The Cat and the Canary (1927 film)

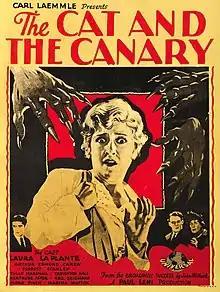
Theatrical release poster

The Cat and the Canary is a 1927 American silent comedy horror film directed by Paul Leni. An adaptation of John Willard's 1922 black-comedy play of the same name, the film stars Laura La Plante as Annabelle West, Forrest Stanley as Charlie Wilder, and Creighton Hale as Paul Jones. The plot revolves around the death of Cyrus West, who is Annabelle, Charlie, and Paul's uncle, and the reading of his will twenty years later. Annabelle is revealed as the heir, but she and the other guests must still face a night in his haunted mansion. The plot thickens when they are informed that a lunatic known as the Cat has escaped from an asylum and is hiding in the house.